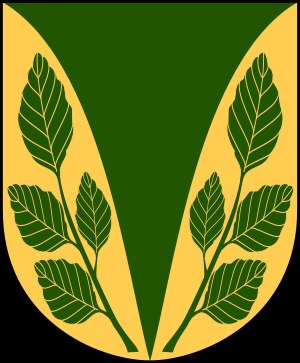
Södra Åsbo herred
Södra Åsbo herreds våbenskjold
Södra Åsbo herred var et herred beliggende i Helsingborg len i det nordvestlige Skåne.